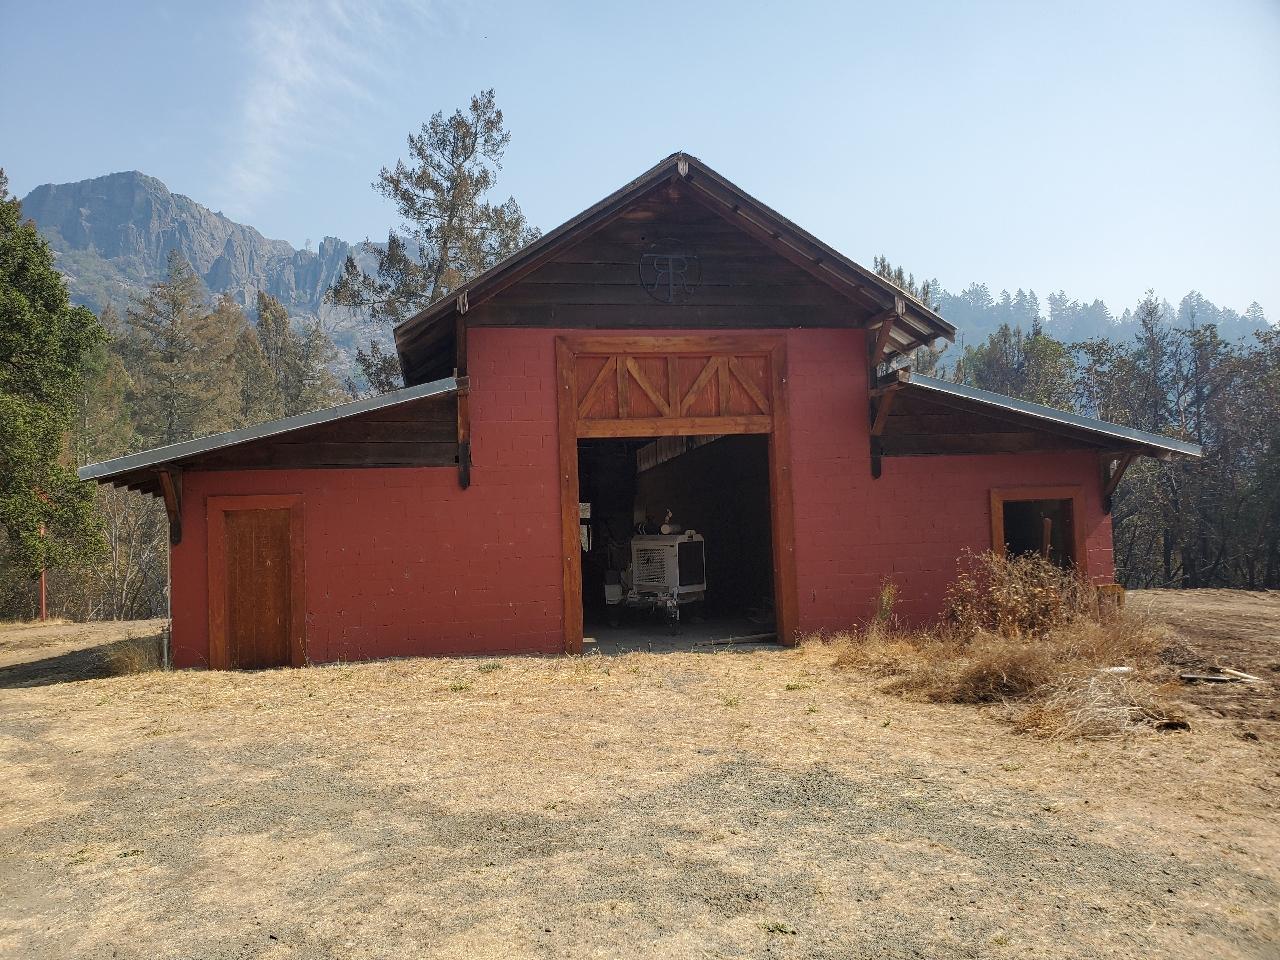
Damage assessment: no_damage